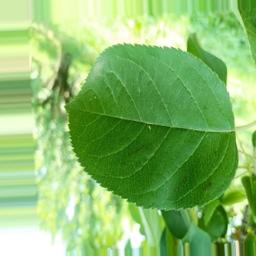
Label: Healthy